Education

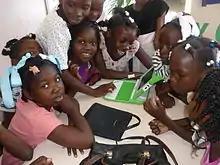
Introducing children in Haiti to a One Laptop per Child device

Organized institutions play a pivotal role in multiple facets of education. Entities such as schools, universities, teacher training institutions, and ministries of education comprise the education sector. They interact not only with one another but also with various stakeholders, including parents, local communities, religious groups, non-governmental organizations, healthcare professionals, law enforcement agencies, media platforms, and political leaders. Numerous individuals are directly engaged in the education sector, such as students, teachers, school principals, as well as school nurses and curriculum developers.